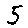
Label: 5